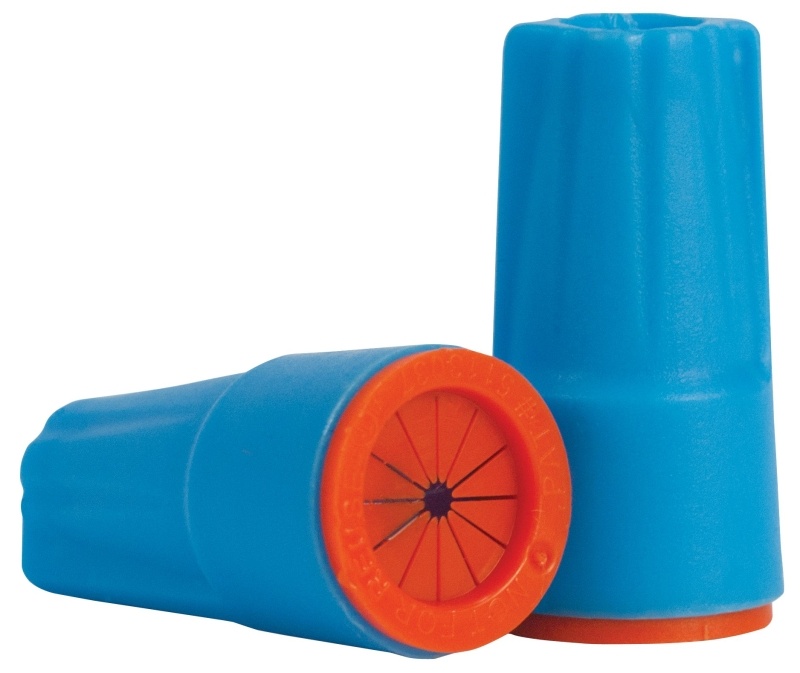
King Innovation Dryconn Series 62110 Wire Connector, Aqua/Orange, 22 to 12 AWG Wire, Copper Contact, 6/Pk
Suitable for all wire splices, especially those exposed to condensation, water vapors or dust. UL 486D listed.
Brand: King Innovation
Category: Hardware > Power & Electrical Supplies > Wire Caps & Nuts > Wire Nuts